RAF Angle

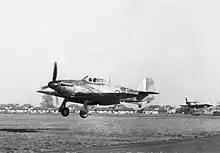
Two Hawker Hurricane aircraft of No. 615 (County of Surrey) Squadron RAF

The initial fighter squadron arrived in June 1941 to provide fighter cover for coastal convoys, and the air defence of Pembroke Dock and the Milford Haven Waterway. No. 236 Squadron RAF, with its Bristol Blenheim twin-engined light bomber aircraft, operating from nearby RAF Carew Cheriton, had previously worked this role, and they were extremely overwhelmed doing it. This started a sequence of squadrons taking it in turns operating from RAF Angle, with one squadron replacing another, up to the beginning of 1943. Hawker Hurricane fighter aircraft were the initial type used, however, Supermarine Spitfire fighter aircraft was most common afterwards, and one squadron operated the Westland Whirlwind, twin-engined, fighter aircraft.